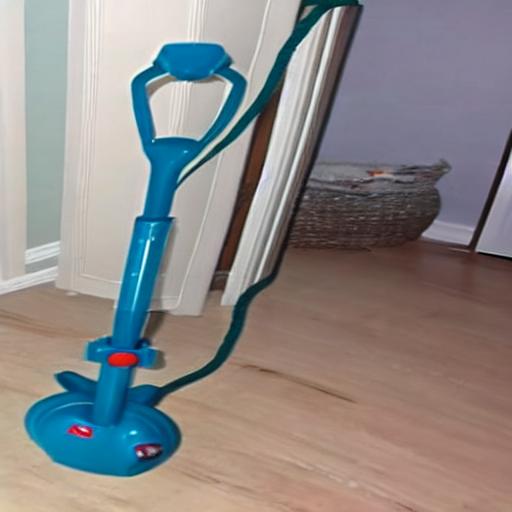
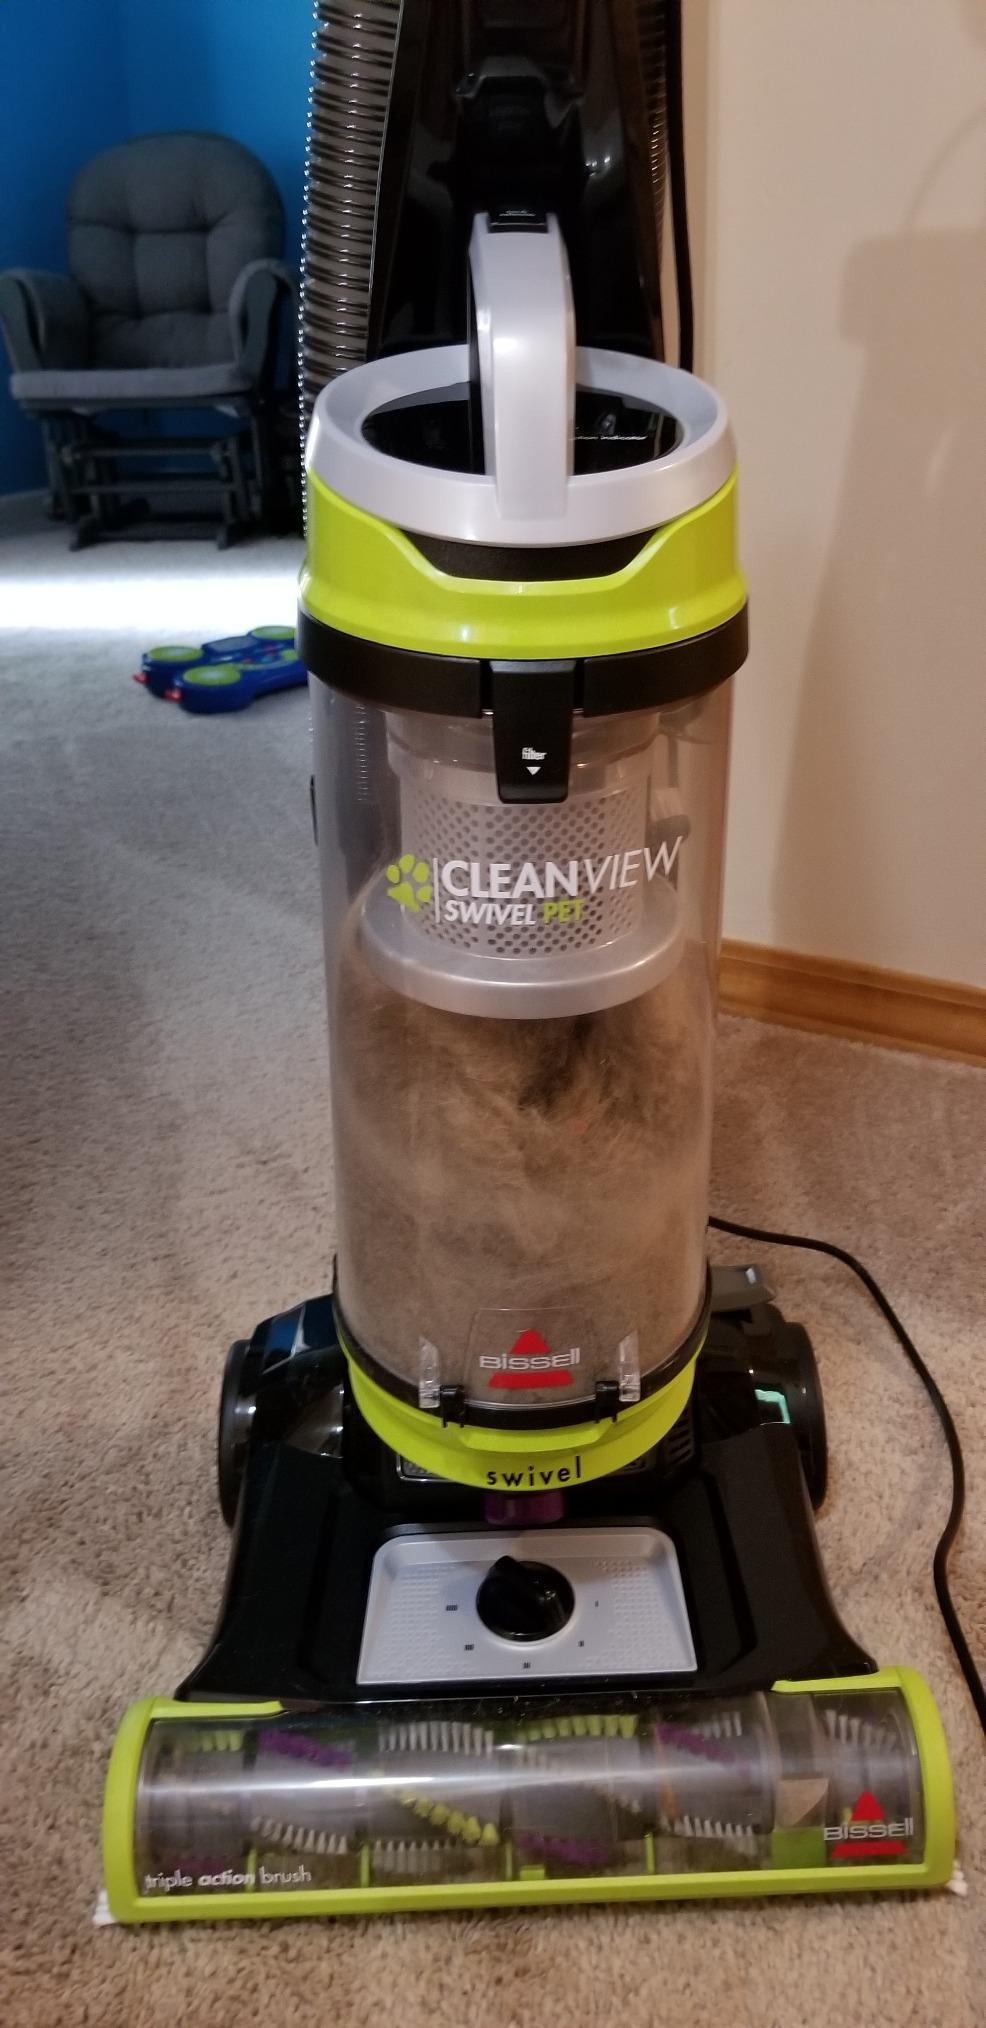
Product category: items_vacuum
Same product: no